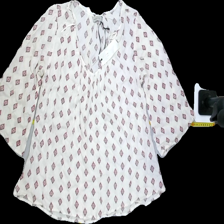
View: front
Type: Blouse
Category: Ladies
Brand: Lager 157
Colors: White, Red
Material: 100%viscose
Pattern: Floral print
Cut: Regular, V-collar
Size: L
Season: All
Trend: No trend
Stains: No
Price range: 50-100
Recommended usage: Reuse